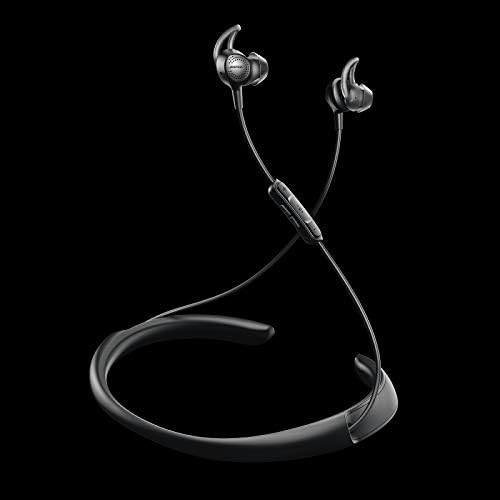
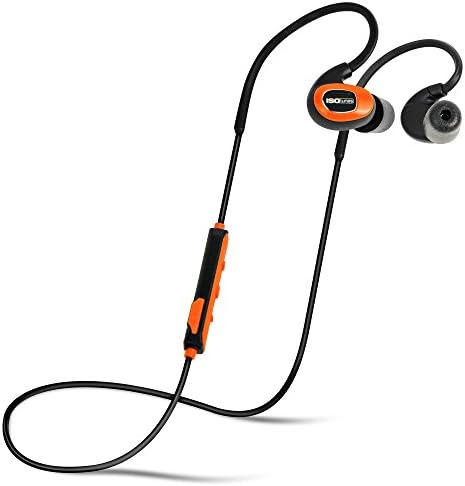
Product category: headphones
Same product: no